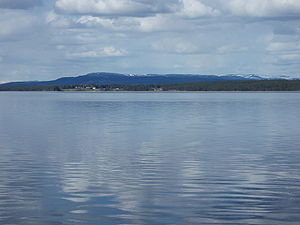
Osensjøen
Osensjøen set fra Sørlistøa Fløtermuseum.
Osensjøen set fra Sørlistøa Fløtermuseum.
Osensjøen er en sø der ligger i kommunerne Åmot og Trysil i Innlandet fylke i Norge. Søen har udløb gennem Søre Osa til Rena og Glomma.